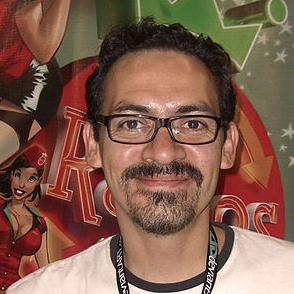
Age: 39